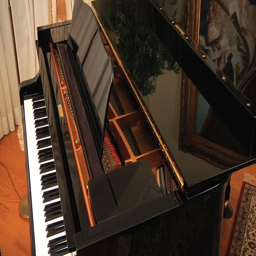
grand piano in the room